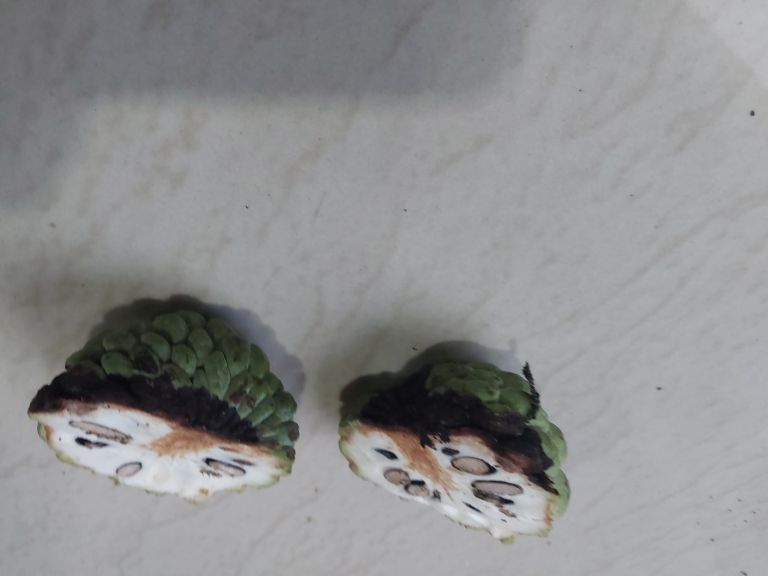
Disease label: Diplodia Rot